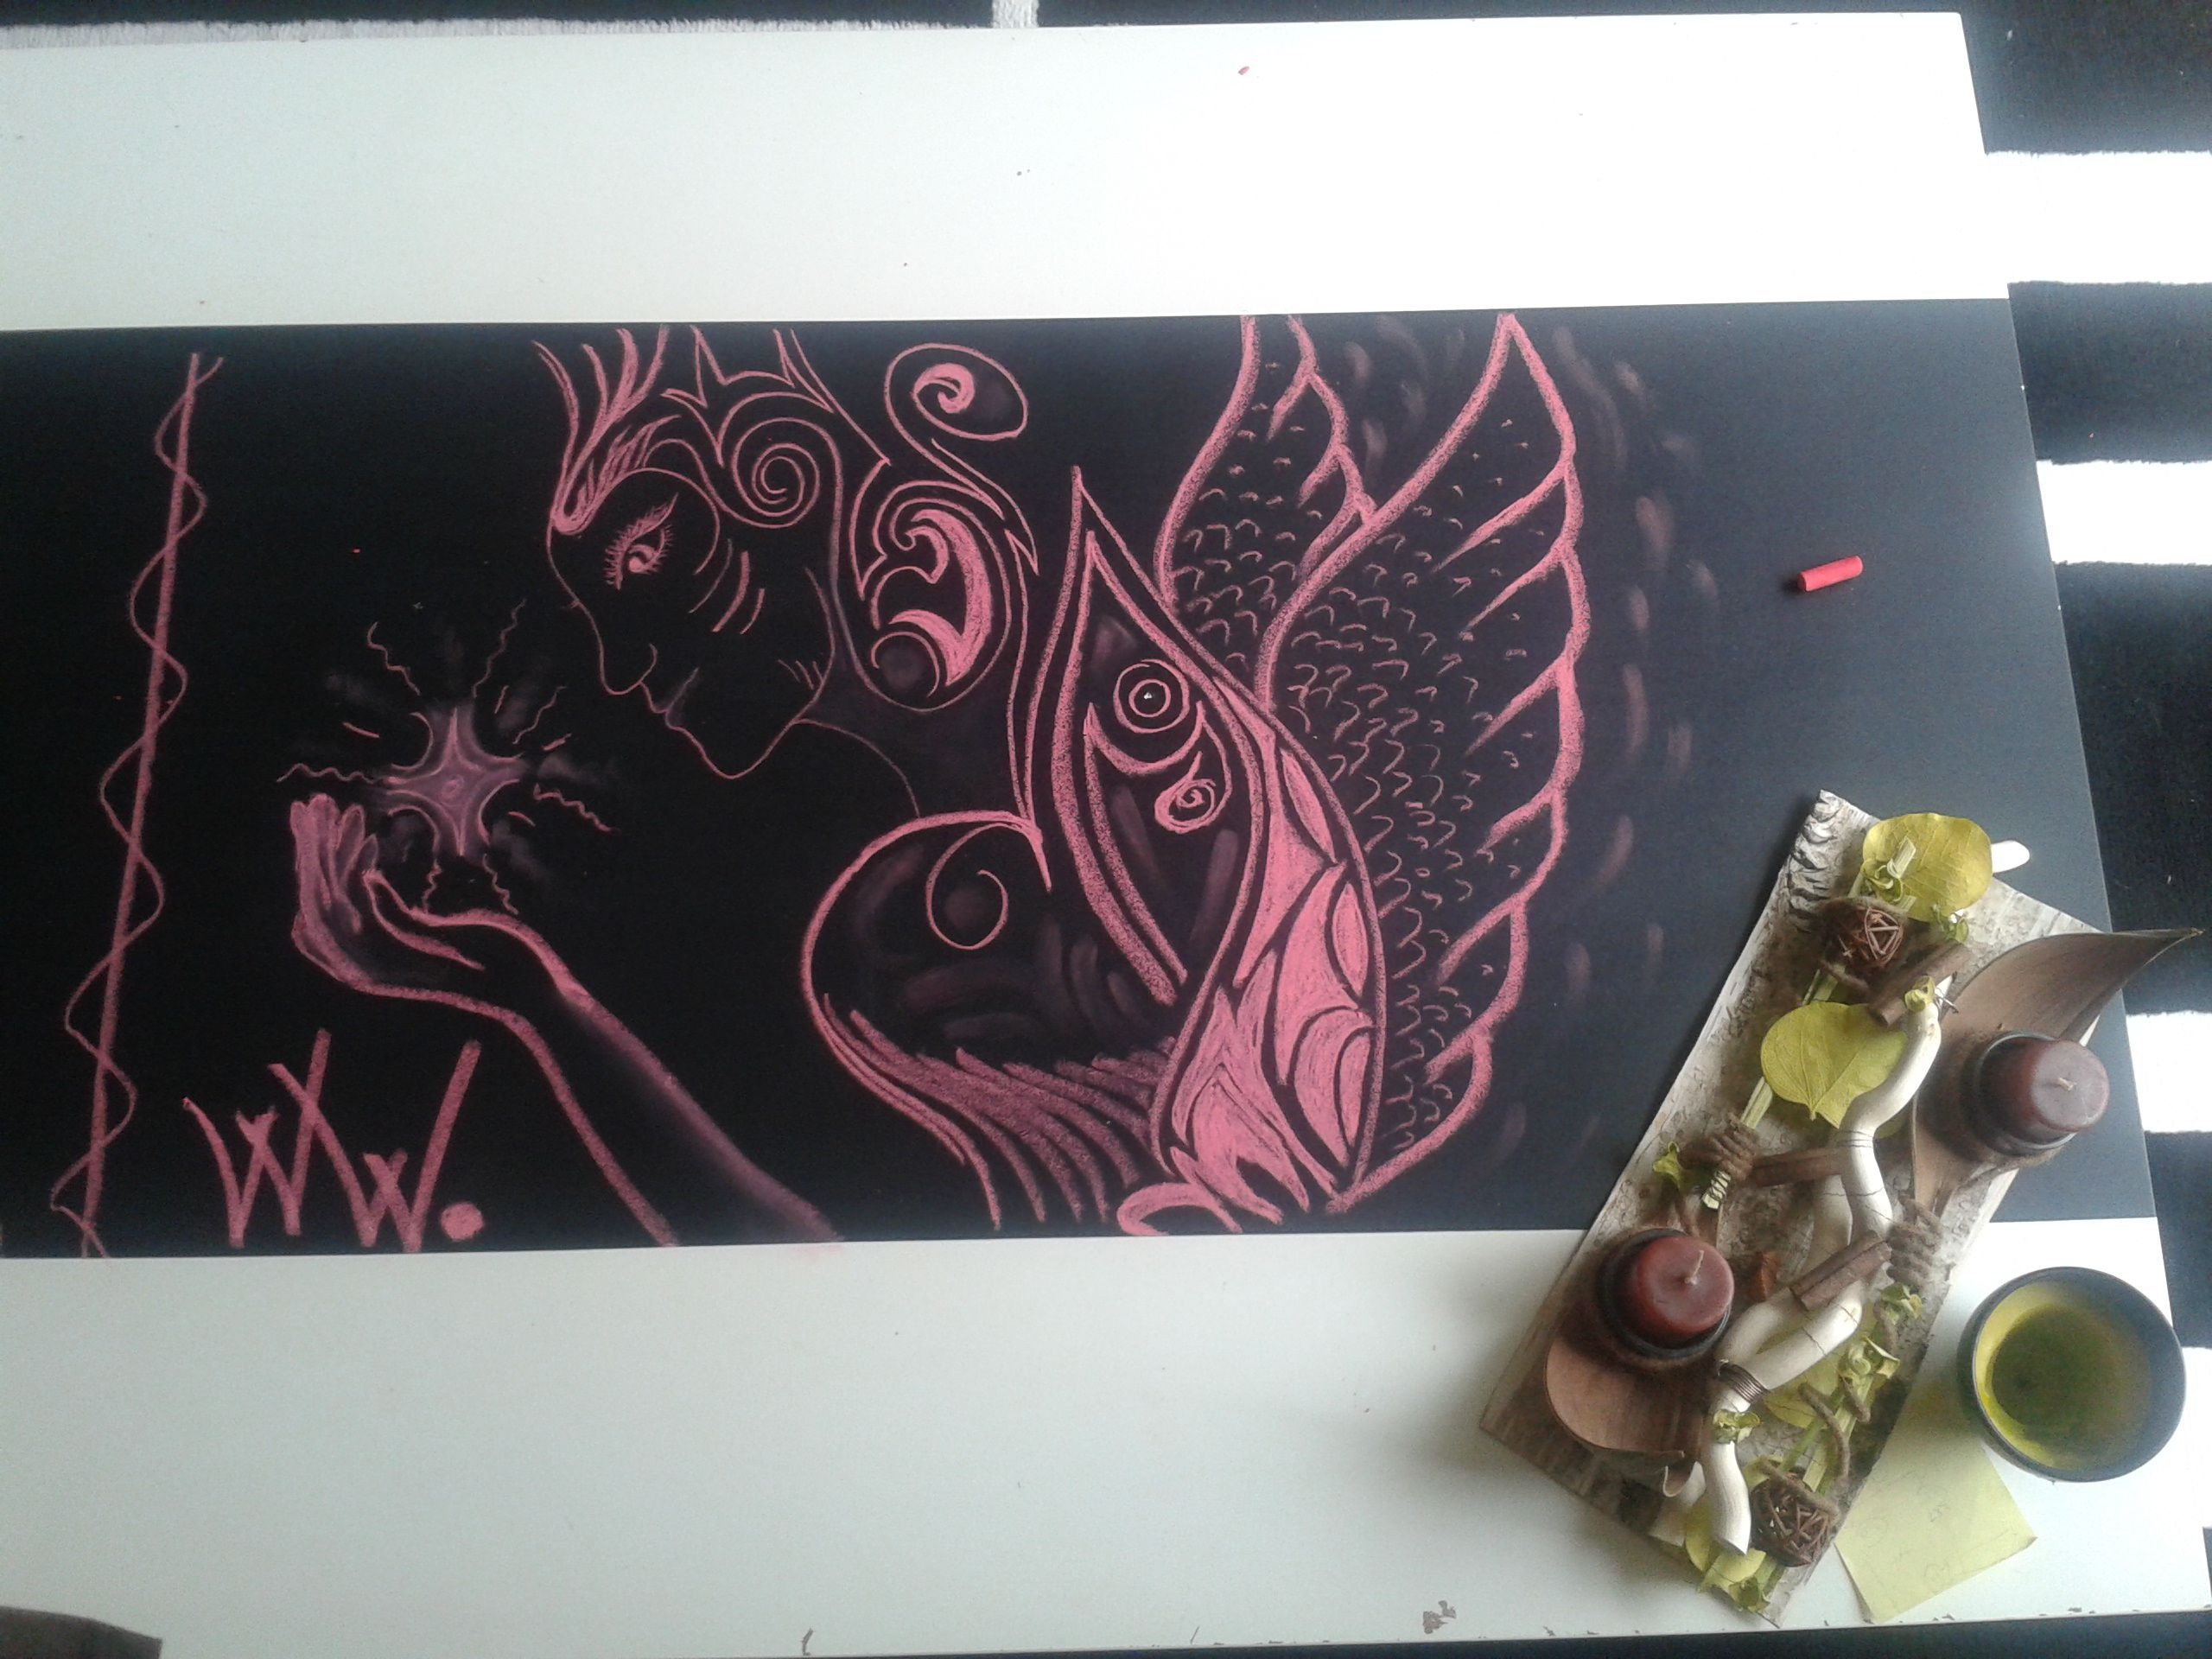
color, painting, art, drawing, chalk, design, magic, shape, modern art